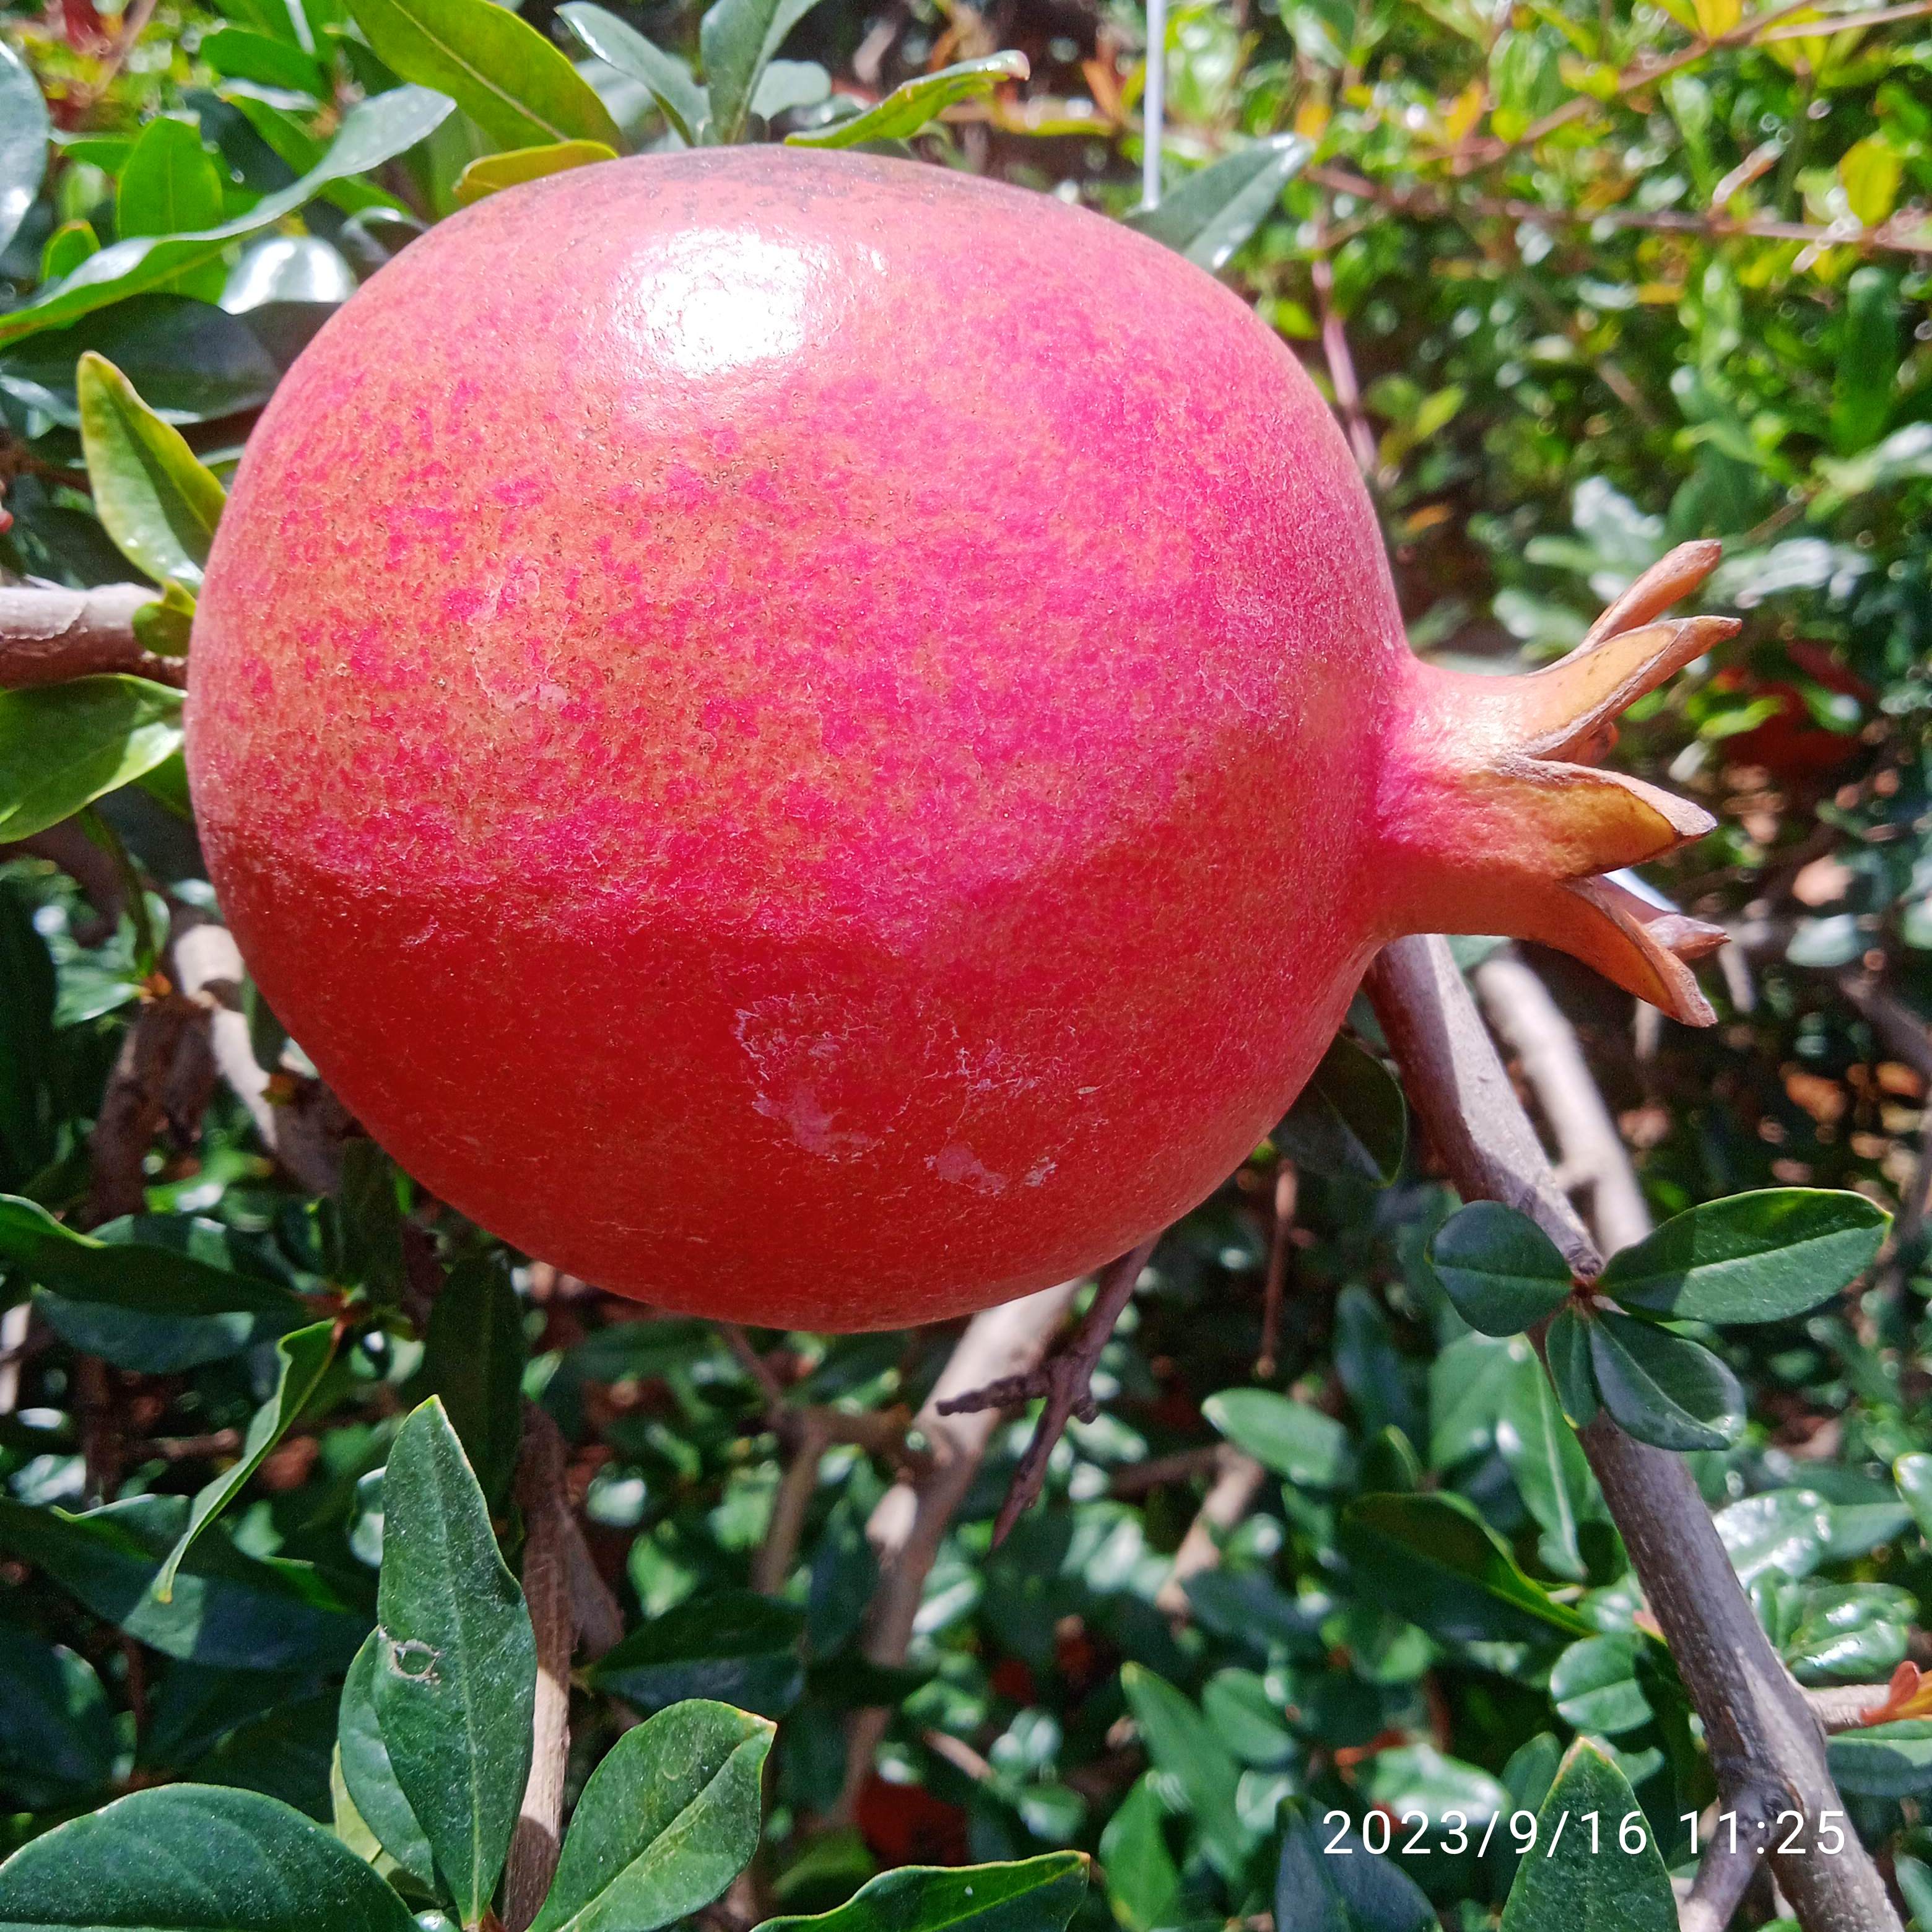
Label: Healthy